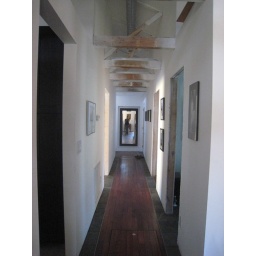
Kitchen door to the near left, office door farther down on the left. Guest bath to the right and guest bedroom to the right farther down.